My SAT Coach

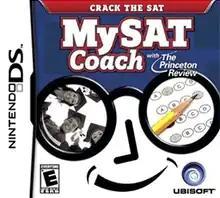

My SAT Coach is a game on the Nintendo DS that helps students prepare for the SAT, a common standardized college-entry exam for American high school students.